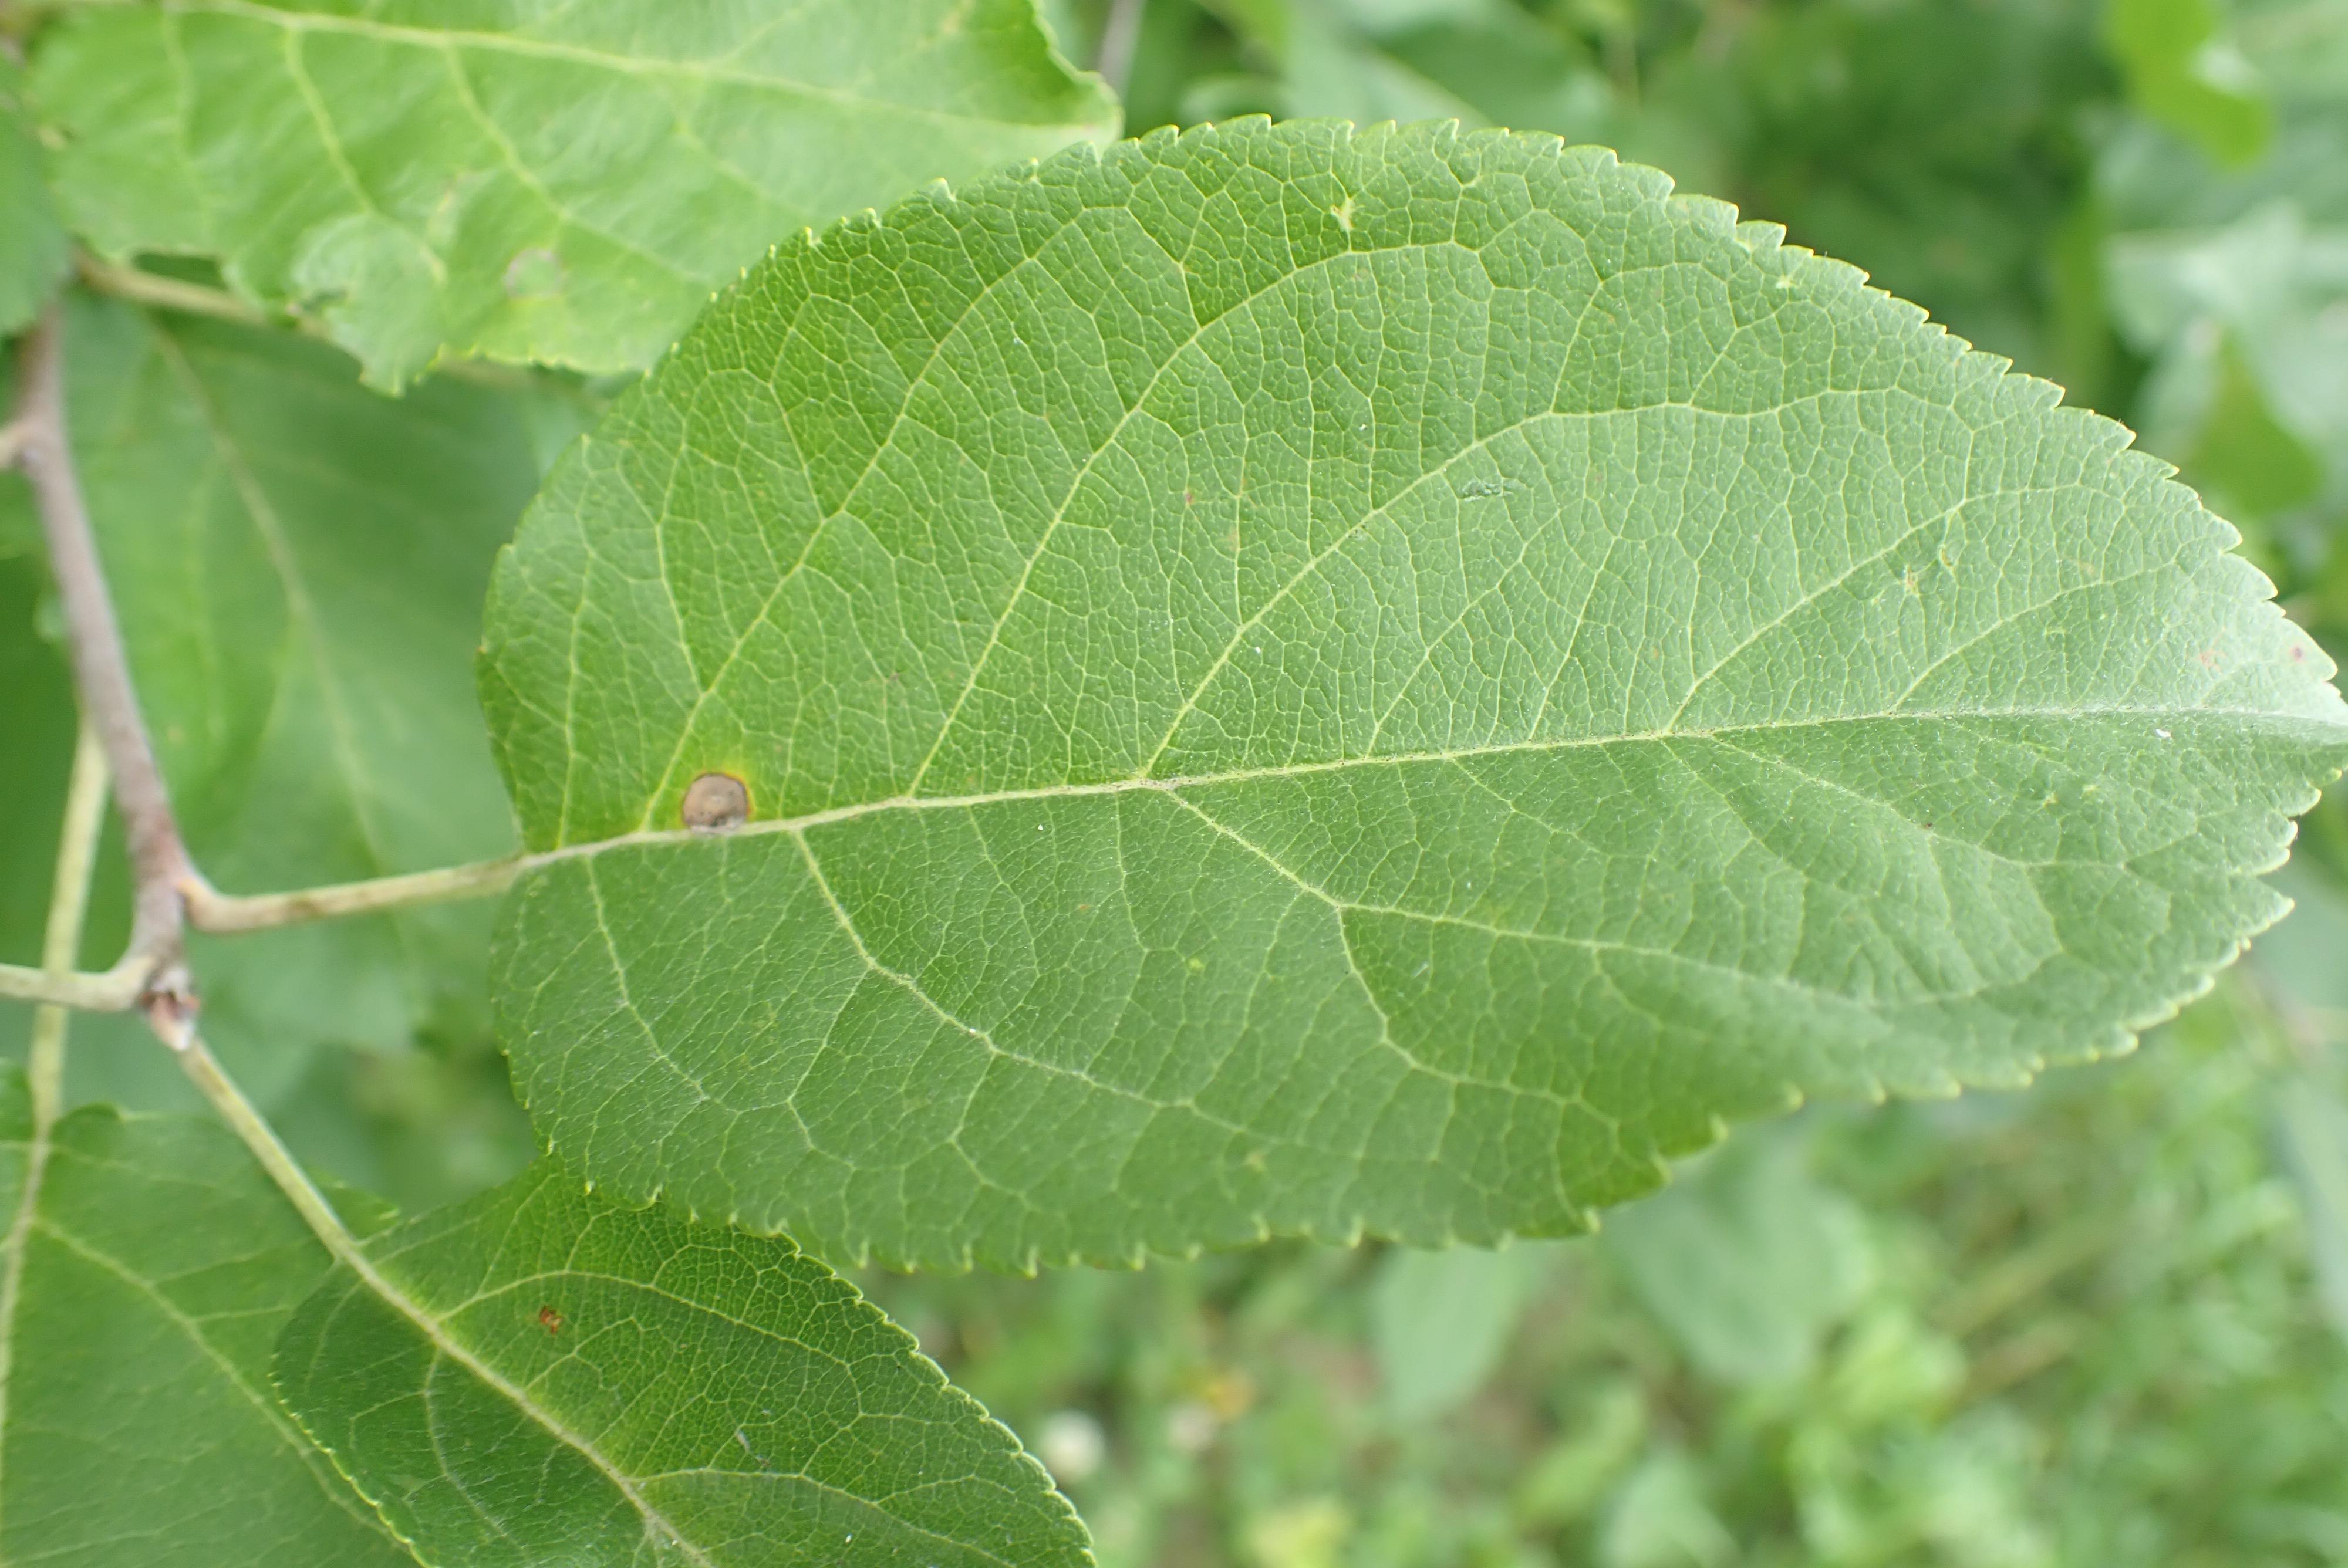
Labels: frog_eye_leaf_spot